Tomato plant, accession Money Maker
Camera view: vertical (180 deg); turntable rotation: 30 degrees
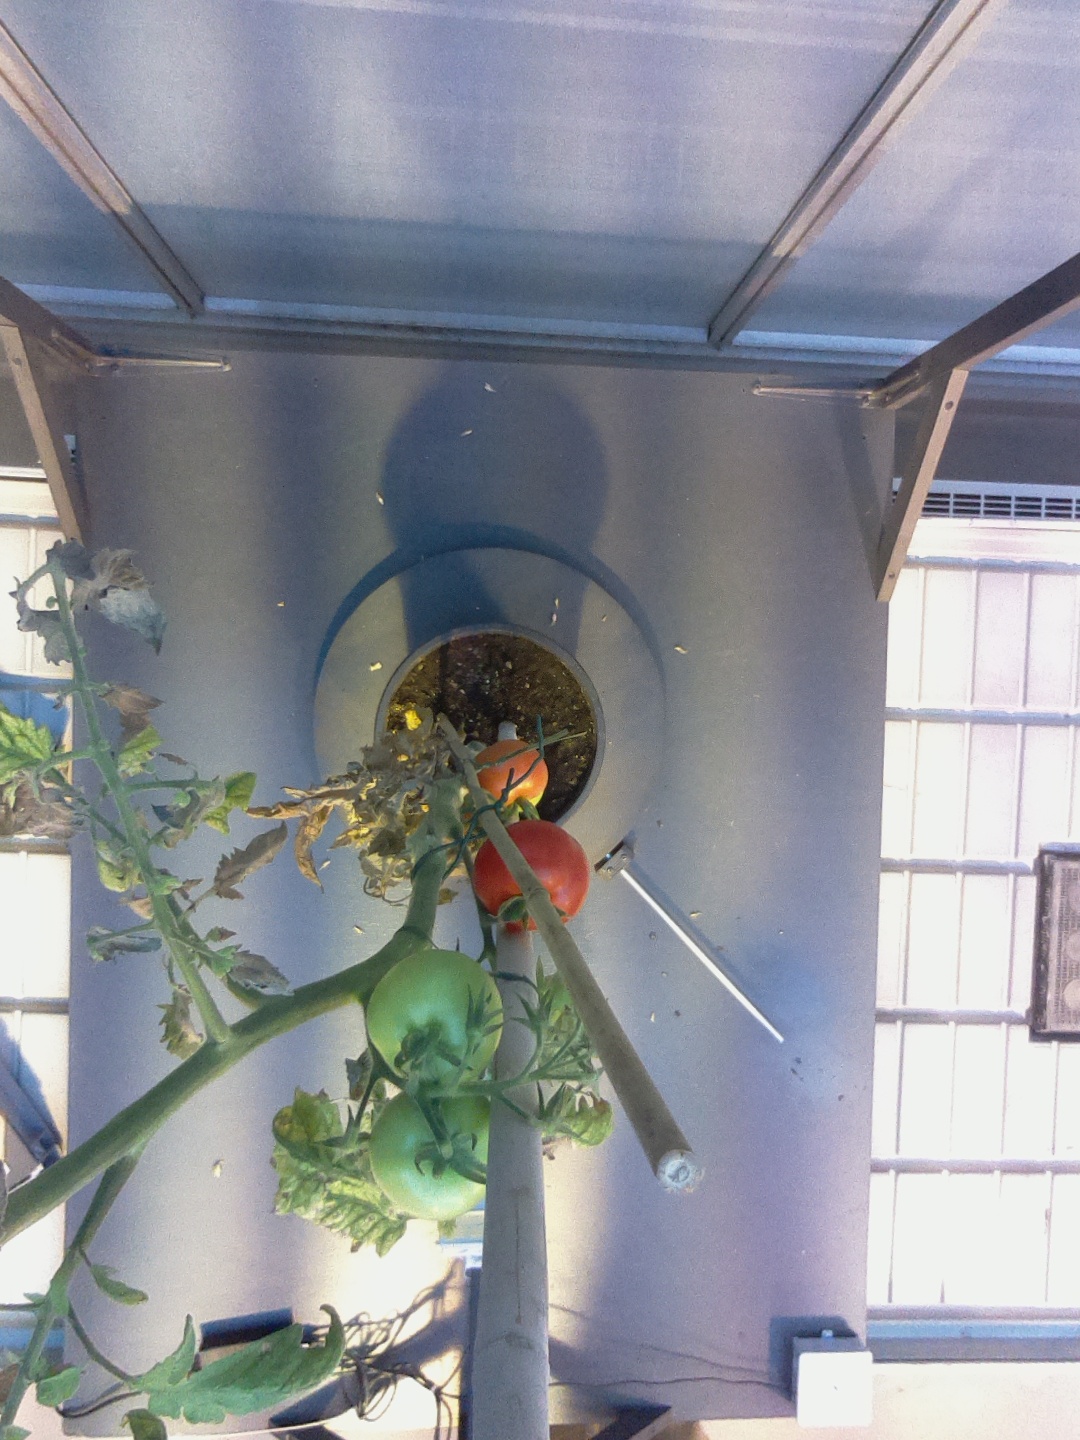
BBCH growth stage 83: 30%-40% of fruits show typical fully ripe color